Describe the emotion expressed in this image:  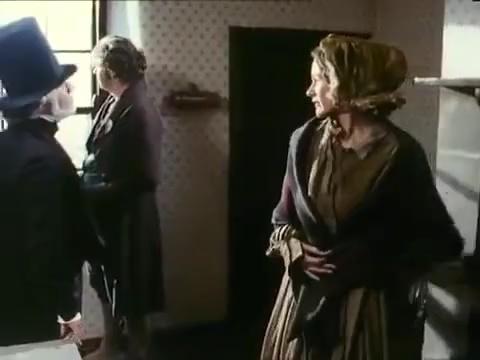
This person displays Suffering, valence and arousal with low intensity.